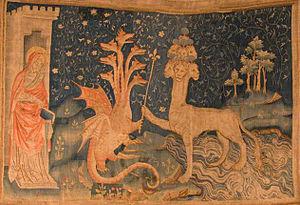
La Bête à sept têtes est un type de monstre de légende qui se retrouve, sous des formes différentes dans de nombreuses religions, mythologies et traditions à travers le monde. Dans plusieurs traditions, lorsqu'une tête est tranchée, elle repousse en un ou plusieurs exemplaires.
La tenture de l'Apocalypse est une représentation de l'Apocalypse de Jean réalisée à la fin du XIVᵉ siècle sur commande du duc Louis Iᵉʳ d'Anjou. Cette œuvre est le plus important ensemble de tapisseries médiévales subsistant au monde. L'ensemble, composé de six pièces successives découpées chacune en quatorze tableaux, est exécuté d'après des cartons de Hennequin de Bruges et témoigne du prestige de son commanditaire. La tenture est léguée à la cathédrale d'Angers au XVᵉ siècle par le roi René.